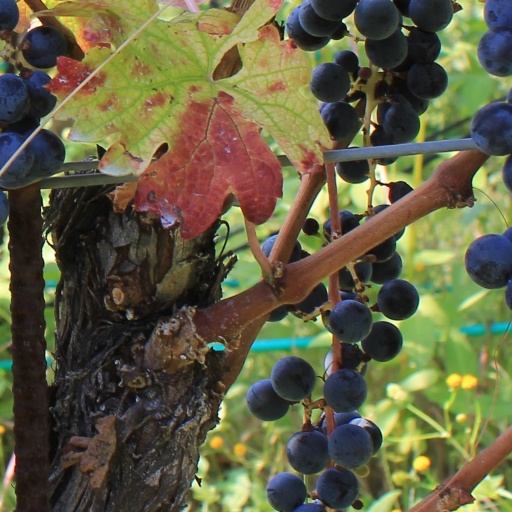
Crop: grape